Ford EXP

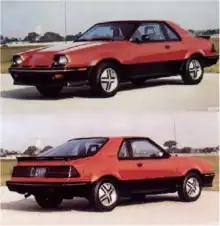

By 1984, Ford was trying hard to conquer the youth market, especially the affluent young motorist with offerings such as the Mustang SVO, Thunderbird Turbo Coupe, and the new EXP Turbo Coupe also built by Ford's Special Vehicle Operations (SVO). It shared many parts with the McLaren ASC EXP, including a turbocharged engine, Koni shocks, stiffer springs, lower ride height, improved brakes, and Michelin TRX tires.